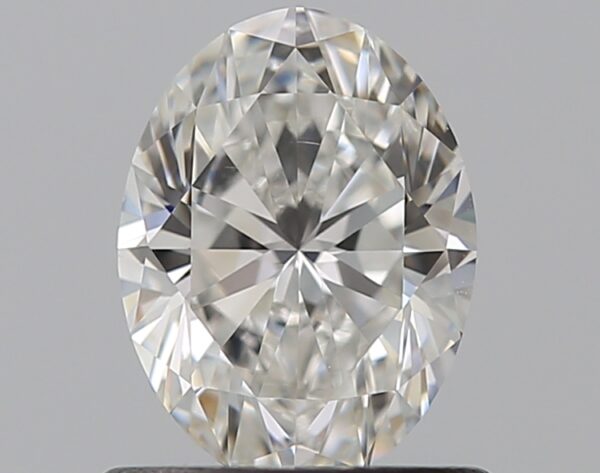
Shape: oval
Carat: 0.72
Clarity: VVS2
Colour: F
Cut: VG
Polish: VG
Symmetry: EX
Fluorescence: N
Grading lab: GIA
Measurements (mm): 6.76 x 5.03 x 3.21